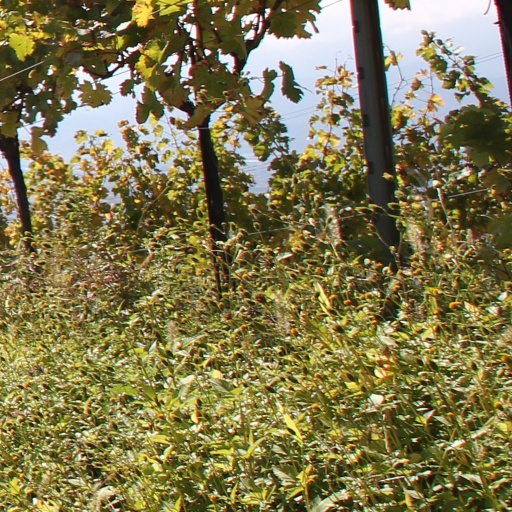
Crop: grape